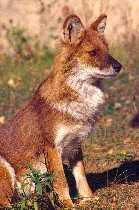
dhole